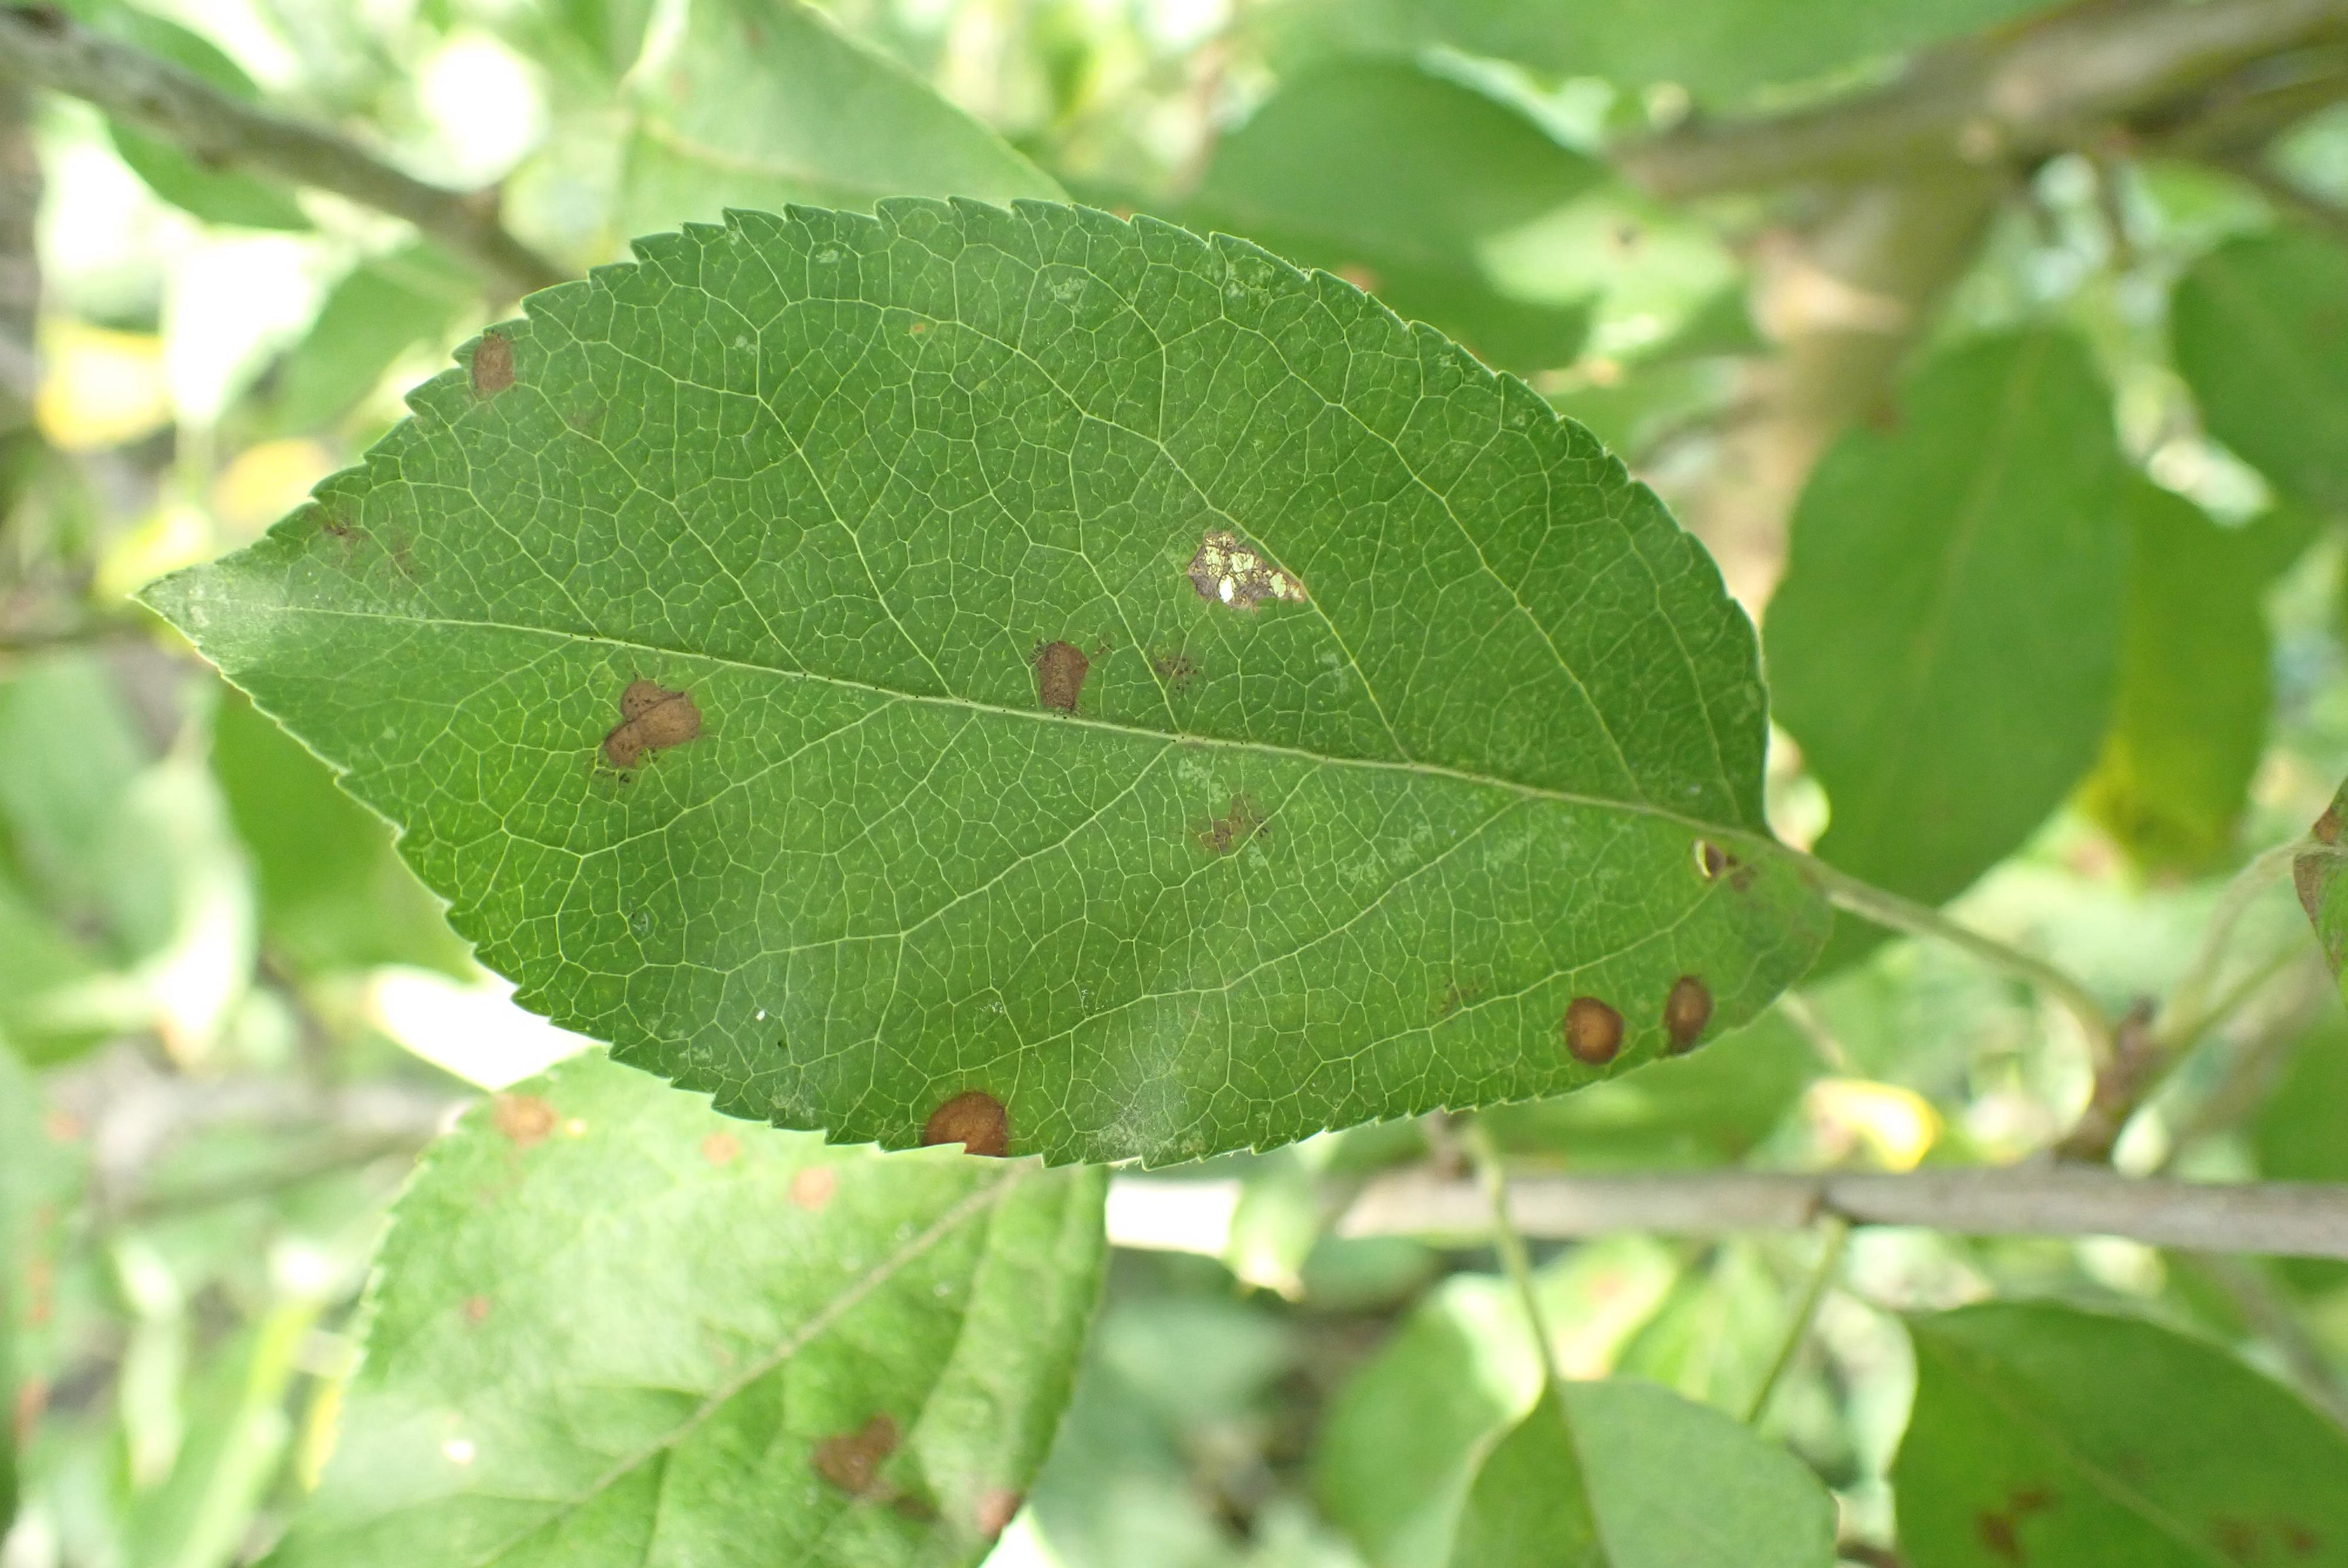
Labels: frog_eye_leaf_spot